Economy of Bristol

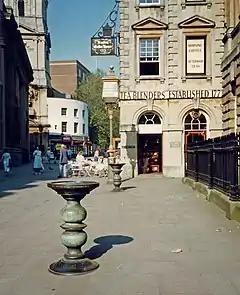
Two of the four Nails (bronze tables used for conducting business) in Corn Street

Bristol has a long history of trade, originally exporting wool cloth and importing fish, wine, grain and dairy products; later imports were tobacco, tropical fruits and plantation goods. Major imports are motor vehicles, grain, timber, produce and petroleum products. Since the 13th century, the rivers have been modified for docks; during the 1240s, the Frome was diverted into a deep, human-made channel (known as Saint Augustine's Reach) which flowed into the River Avon.